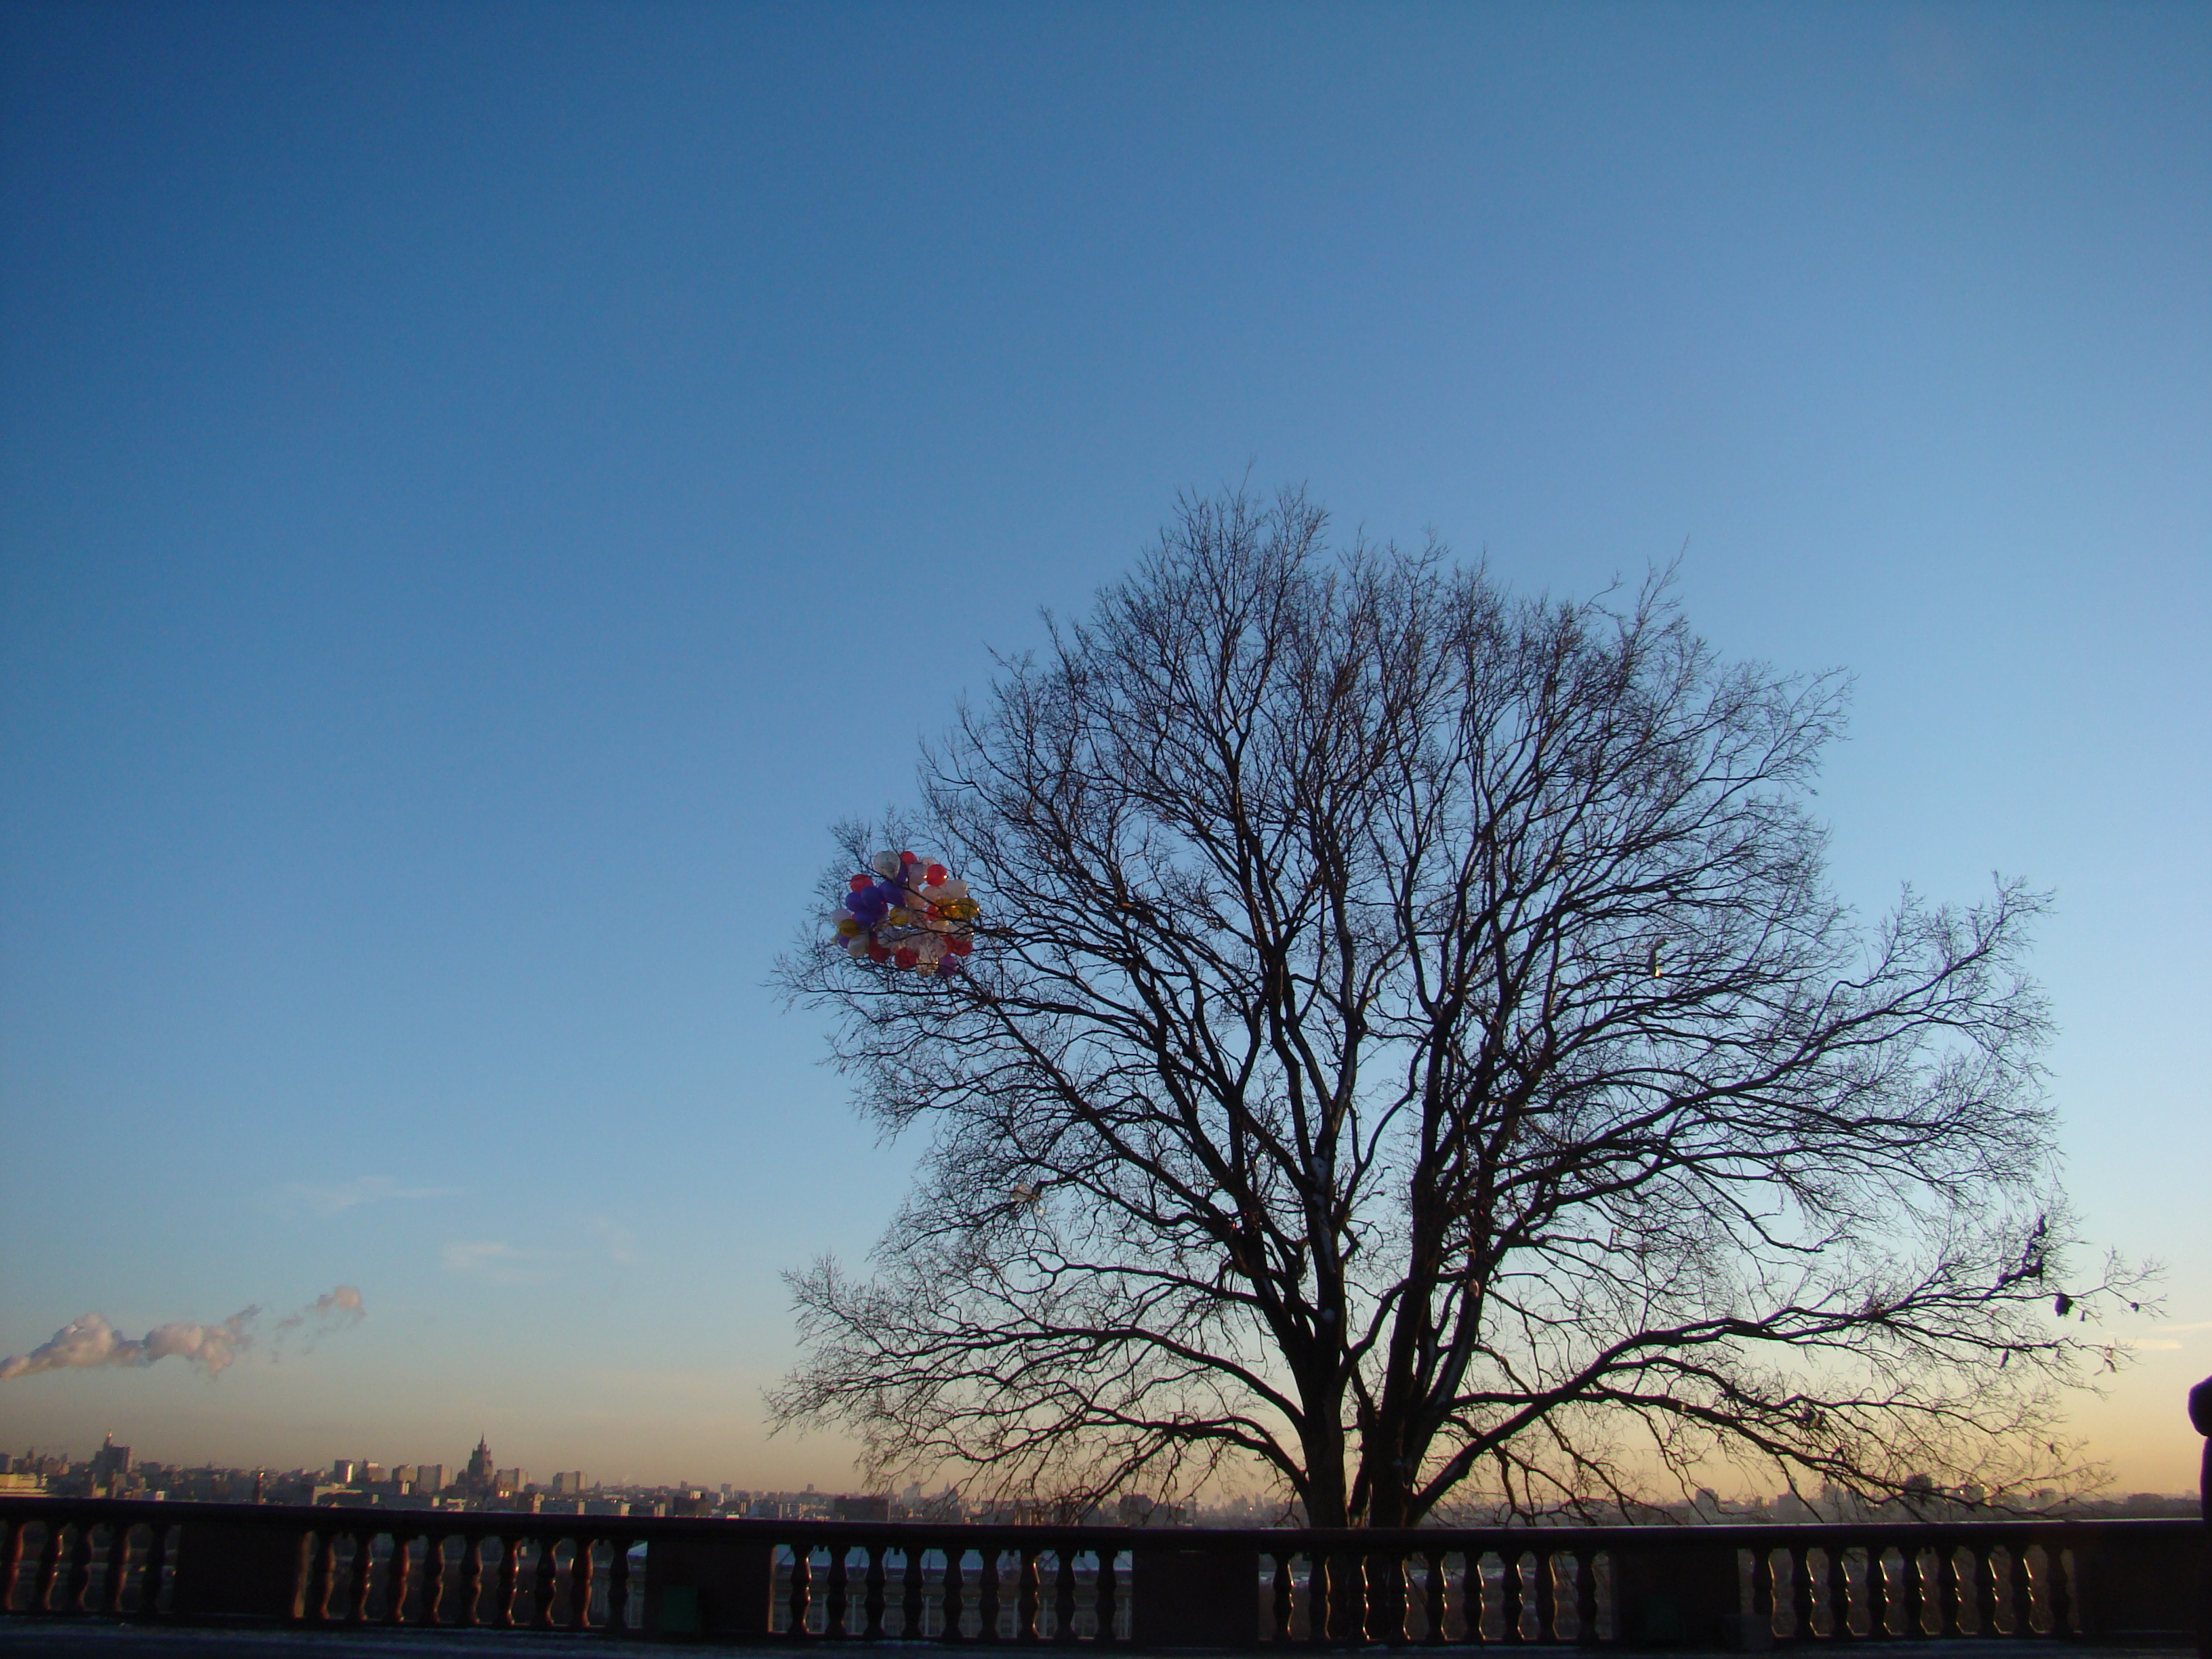
tree, horizon, cloud, plant, sky, sunrise, sunset, sunlight, morning, dawn, city, cityscape, dusk, evening, reflection, sony, moscow, russia, cityscapes, moskau, moscou, dsc, h9, dsch9, atmospheric phenomenon, atmosphere of earth, woody plant